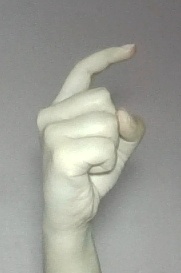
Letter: ra